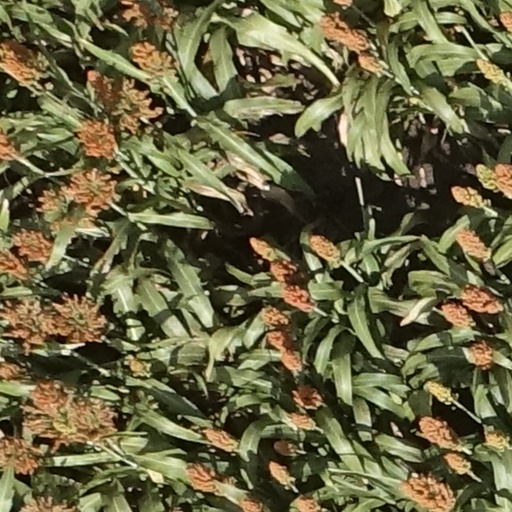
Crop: sorghum